Paul Family Farm

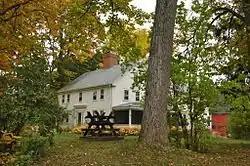

The Paul Family Farm is a historic farmstead at 106 Depot Road in Eliot, Maine. Consisting of a well-preserved early-19th century Federal style farmhouse and a small collection of early-20th century outbuildings, it is a representative example of 19th-century farming in the area. The farmhouse parlor is further notable for the c. 1820s stencilwork on its walls. The property was listed on the National Register of Historic Places in 1998.